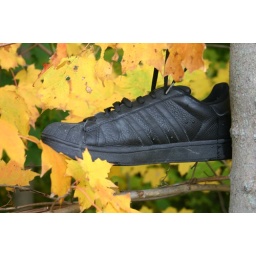
shoe in tree